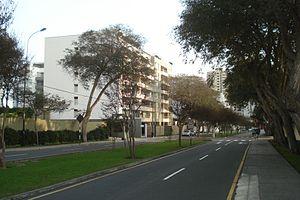
Avenue Santo Toribio à San Isidro (Lima, Pérou)